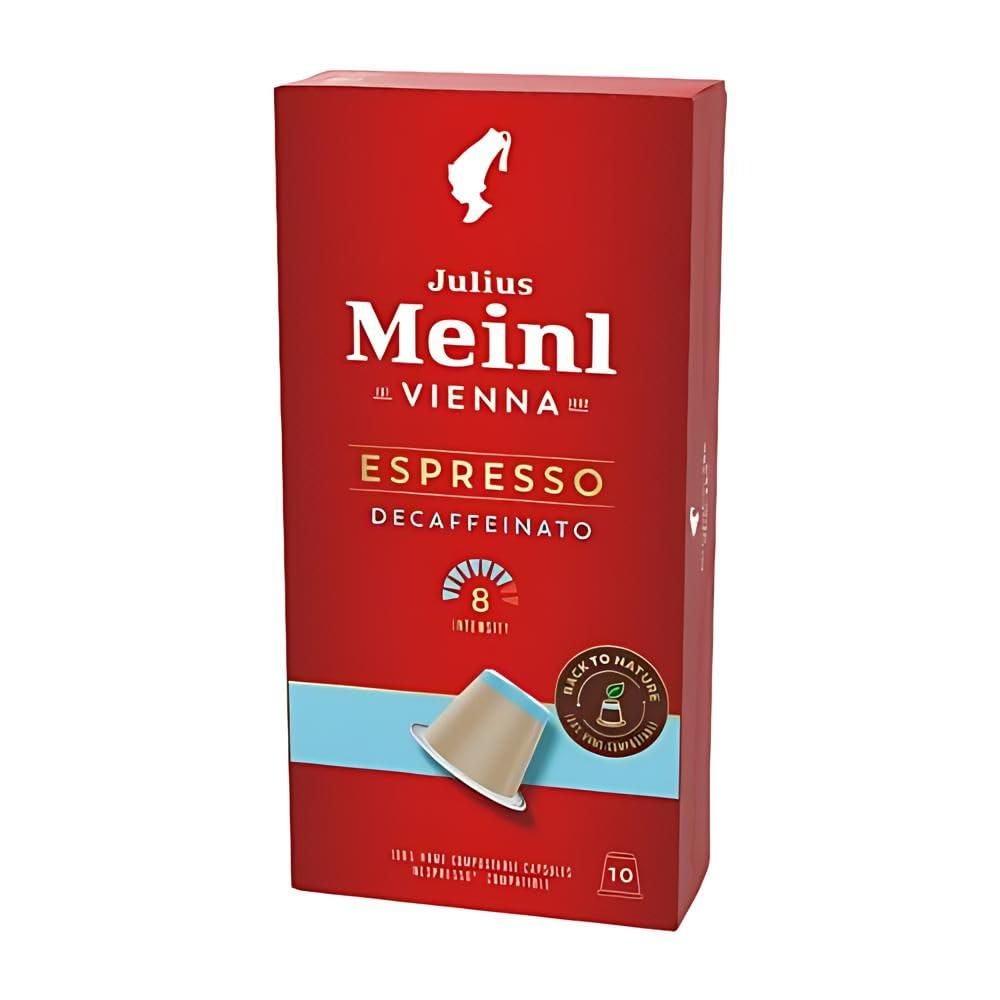
Item Name: Julius Meinl - Nespresso compatible - Capsules Espresso Decaf - 10 x 5.3g
Bullet Point 1: This perfectly balanced blend of Arabica coffees from Central America with a touch of Asian Robusta has a very soft and balanced taste.
Bullet Point 2: Highest aroma protection through a patented aroma seal, which protects the coffee from oxygen while ensuring best flavor and taste
Bullet Point 3: Made from renewable resources and industrial compost, 100% certified
Bullet Point 4: Aluminum free, PVDC free, OGM free, BPA free
Bullet Point 5: Compatible with Nespresso machines
Value: 10.0
Unit: Count

Price: 13.99